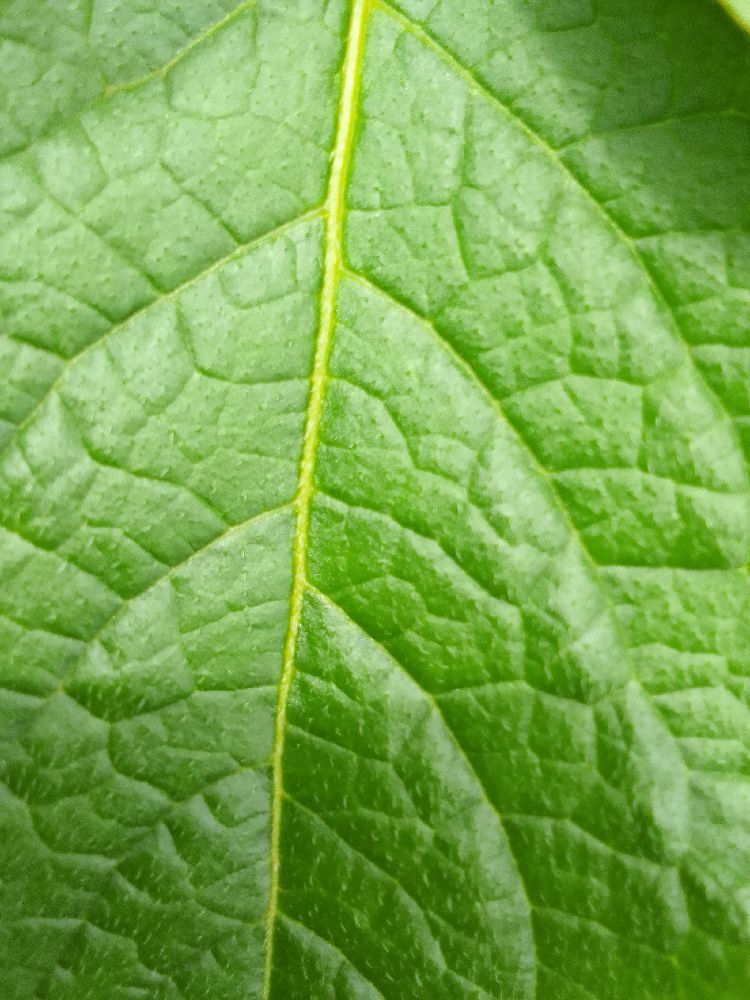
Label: Healthy